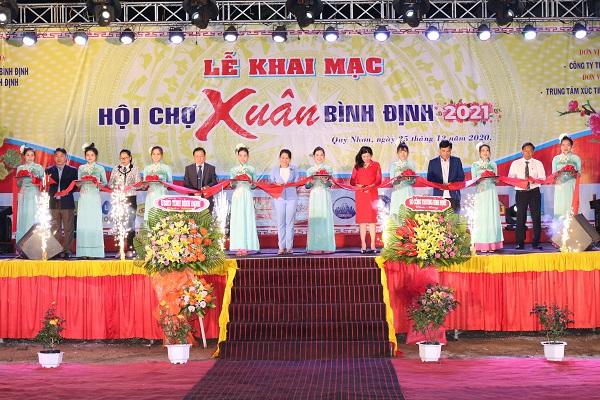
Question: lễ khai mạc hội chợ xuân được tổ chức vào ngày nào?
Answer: ngày 25 tháng 12 năm 2020